Chocolate-covered bacon

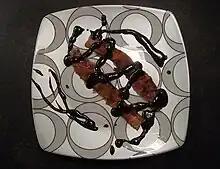
A melted chocolate bar drizzled over bacon

Typically, streaky bacon is used to make chocolate-covered bacon, although other cuts may be used. It is first cooked and then immersed in melted chocolate; toppings (if any) are added, and the dish is allowed to cool. A variation is to dip the bacon in melted chocolate for a partial coating, leaving some of the bacon showing.